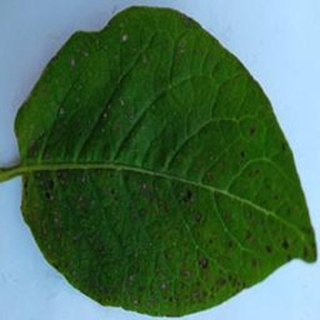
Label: potato_early_blight